Neuhaus in der Wart

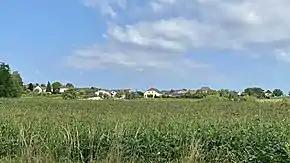
Panoramic view of Neuhaus in der Wart

Neuhaus in der Wart (formerly "Krobotdorf" or "Kroatdorf") is a Katastralgemeinde of the municipality Mischendorf in southern Burgenland, Austria. It is part of the district Oberwart.